TauD protein domain

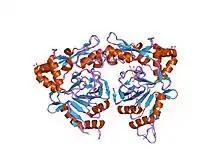
ensemble refinement of the protein crystal structure of gene product from arabidopsis thaliana at3g21360

In molecular biology, TauD refers to a protein domain that in many enteric bacteria is used to break down taurine (2-aminoethanesulfonic acid) as a source of sulfur under stress conditions. In essence, they are domains found in enzymes that provide bacteria with an important nutrient.